The Asian Awards

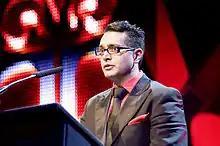
Founder Paul Sagoo at the 2010 Asian Awards

The Asian Awards were founded by businessman Paul Sagoo OBE through his Lemon Group.